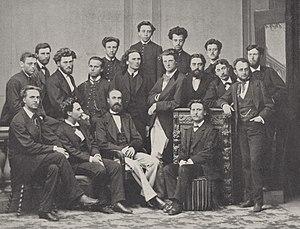
photographie de groupe d'enseignants et d'élèves de l'Ecole Niedermeyer de Paris, avec Gabriel Fauré, Gustave Lefèvre, Eugène Gigout, André Messager...
L’École Niedermeyer — alors située au 10 rue Neuve-Fontaine à Paris — est une école de musique fondée en 1853 par Louis Niedermeyer.